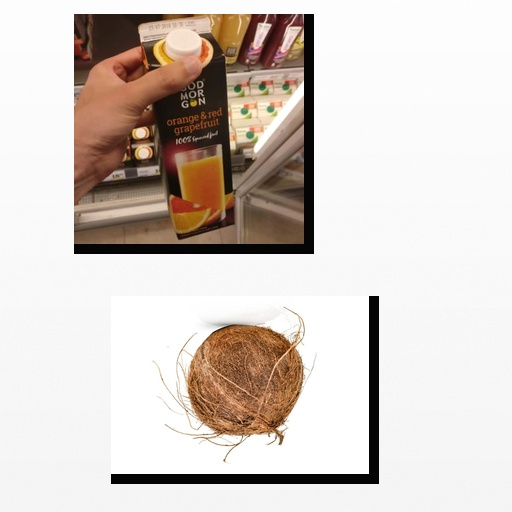
Food items: coconut, orange_red_grapefruit_juice